Juliidae

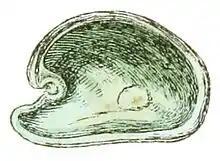
Drawing of the interior of the left valve of the shell of ""Julia borbonica"".

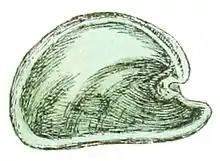
Drawing of the interior of the right valve of the shell of ""Julia borbonica"".

As Tryon (1884) wrote in his description of the genus "Julia": the shell is oblong, thick, and cordiform. The valves are closed, the margins entire and the valves are inequilateral. The lunule is deep circular, projecting into the interior of the right valve, the left valve is in the same place furnished with dentiform tubercles. The hinge line is simple and arched. The ligament is external and narrow. There are two muscle scars which are unequal and subcentral.